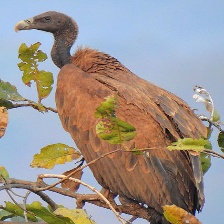
Species: INDIAN VULTURE
Scientific name: GYPS INDICUS
ImageNet parent category: vulture